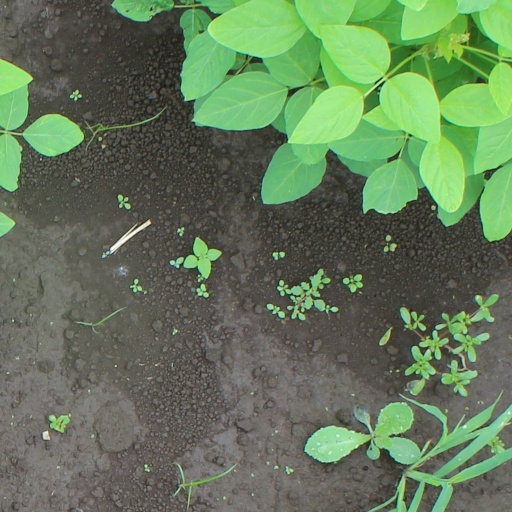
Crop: soybean